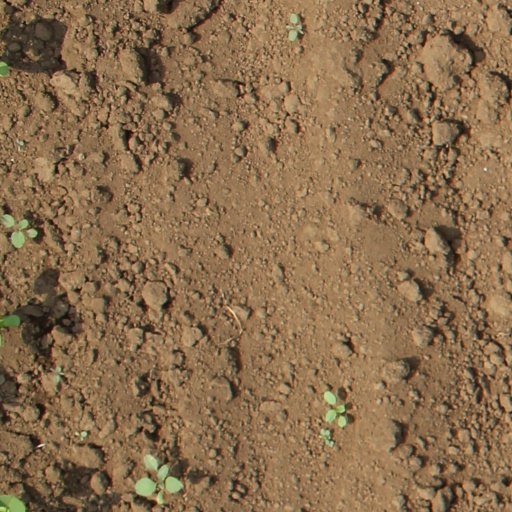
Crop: soybean